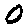
Label: 0